Ramakrishna Mission Siksha Mandir, Sarisha

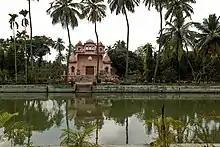
The Ramakrishna Mission

The Ramakrishna Mission Siksha Mandir, Sarisha or Sarisha Ramakrishna Mission Siksha Mandir is a semi-residential Bengali Medium, premium higher secondary school in Sarisha, in South 24 Parganas near Kolkata, India. It was established in 1921. It is affiliated with the West Bengal Board of Secondary Education.